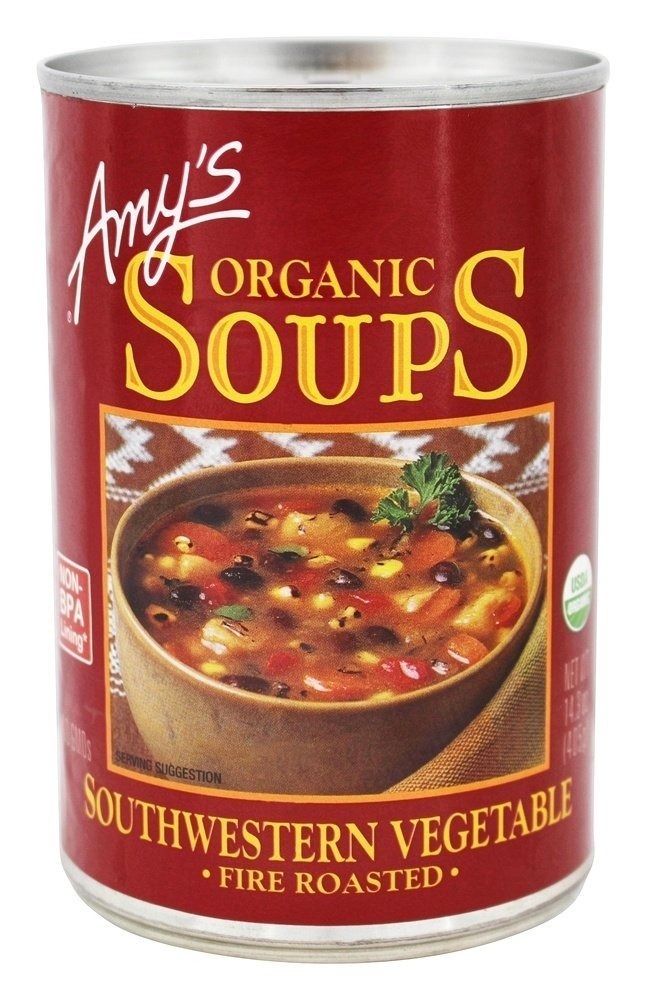
Item Name: Amy's, Organic Roasted Sw Veg Soup, 14.1 Ounce
Value: 72.0
Unit: Count

Price: 3.84